Entheogenics and the Maya

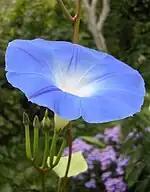
"Ipomoea tricolor" - one of two Morning Glory species employed by both Maya and Aztec as entheogens (image is of cultivar 'Heavenly Blue')

"Nymphaea ampla", a white-flowered water lily, is another possible entheogen of significance for the Maya. Many scholars compare "Nymphaea ampla" to the blue lotus ("Nymphaea caerulea") that was used extensively by ancient Egyptians. The water lily is widely represented in Maya art, especially in its depictions with jaguars and Maya kings. The cultural importance can somewhat be seen in the Mayan naming of the plant, "nikte’ha’" (Mayan for "vulva of the water") as it would have represented life, sexual activity, fertility, birth, etc. The plant causes opiate-like effects on the user and is known to have been used as a calming sedative and mild trance inducer.